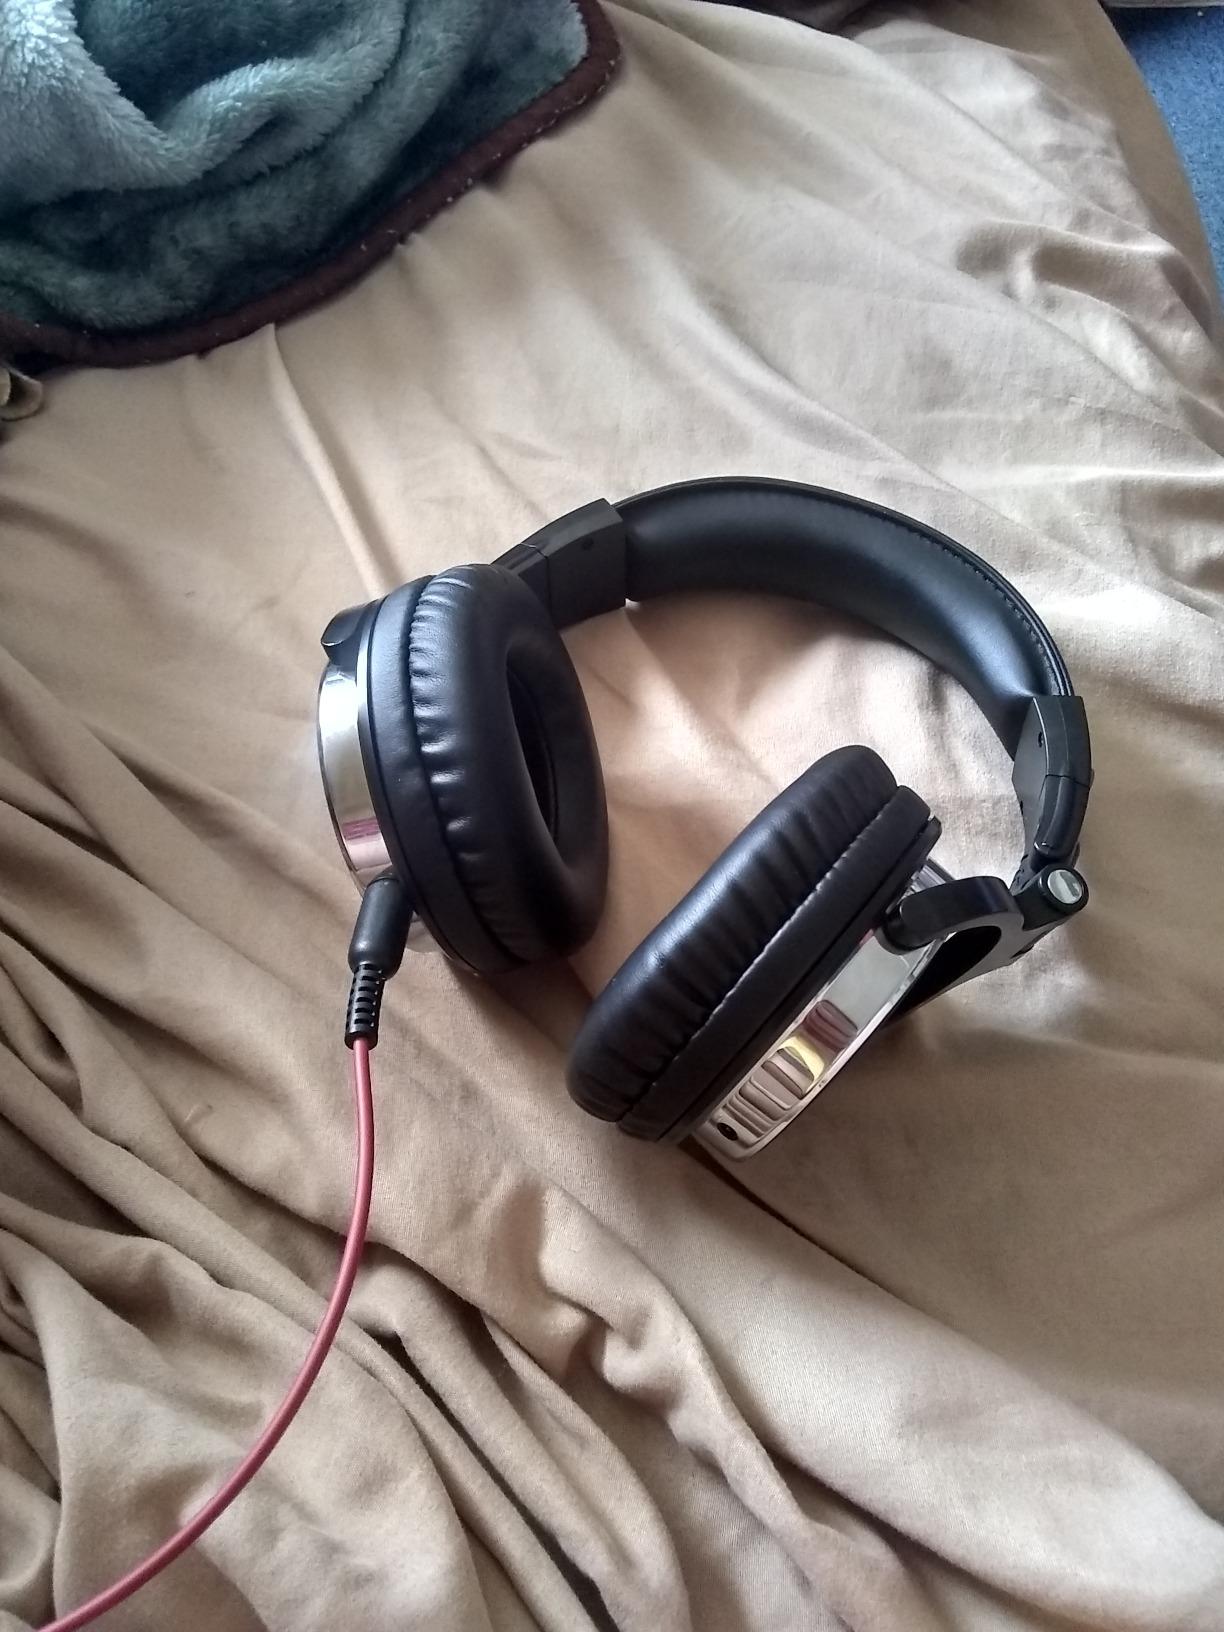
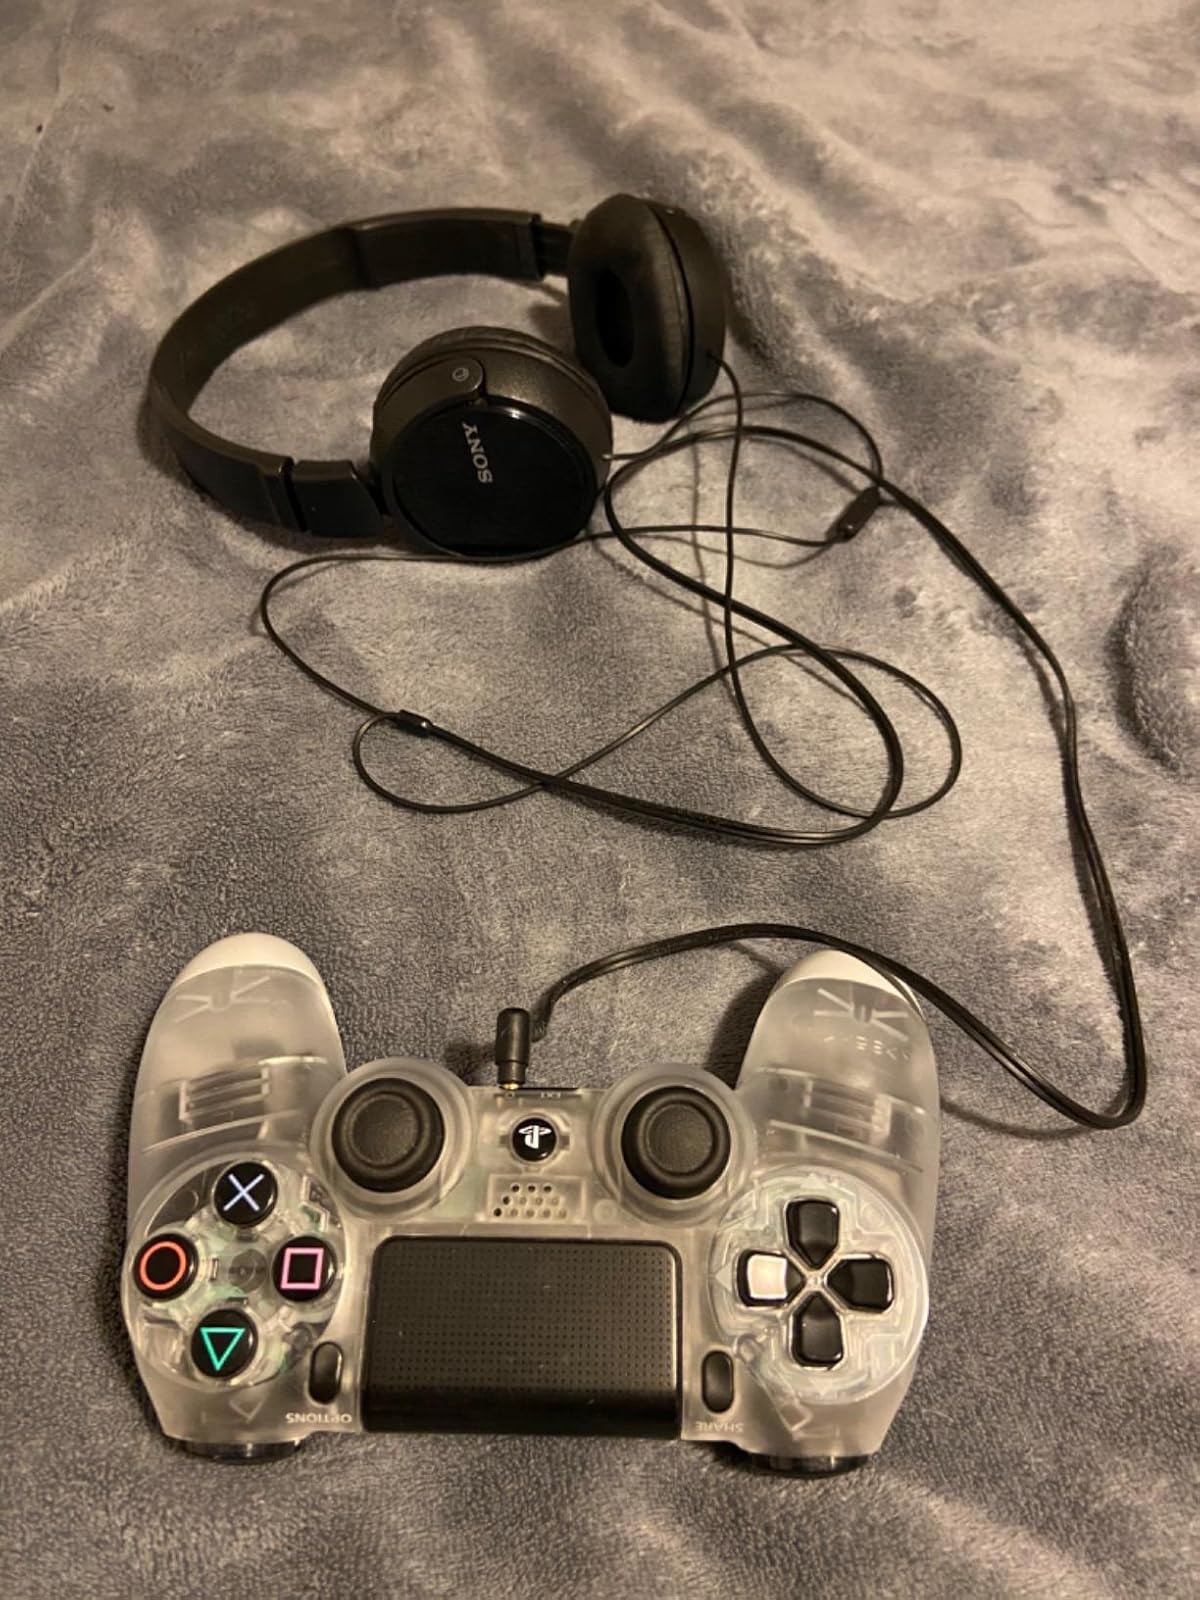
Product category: headphones
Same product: no